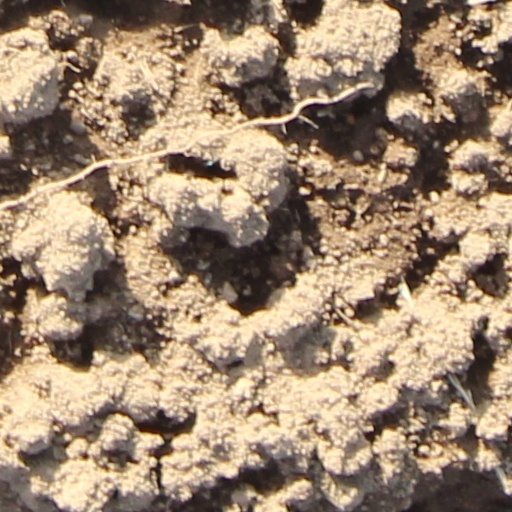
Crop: wheat